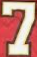
Number: 7